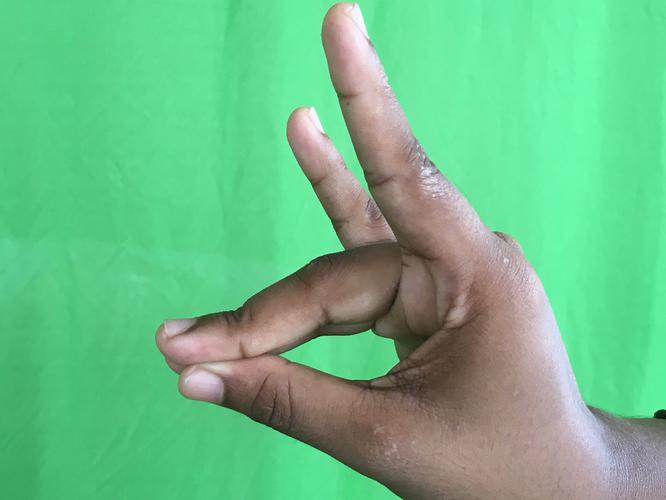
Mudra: Simhamukham
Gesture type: single_hand